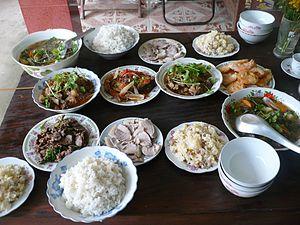
La spécificité de la cuisine vietnamienne repose sur des mélanges d'herbes et d'épices que l'on ne trouve nulle part ailleurs, ainsi que sur des méthodes de cuisson et un ensemble d'habitudes alimentaires propres au peuple vietnamien.